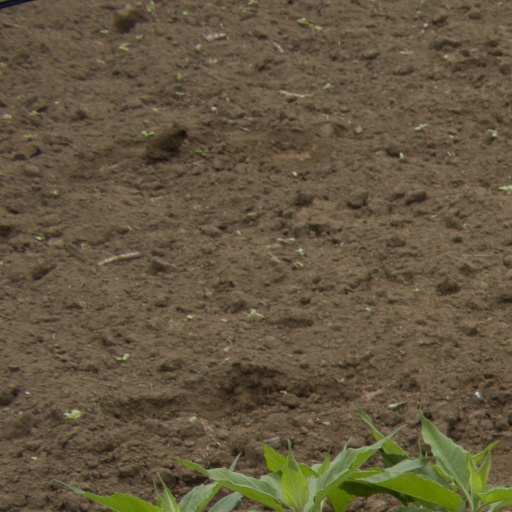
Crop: Jerusalem artichoke